Comifuro

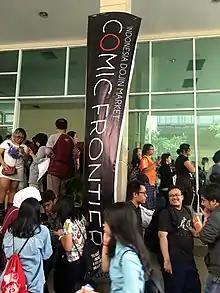
Comic Frontier 9 entrance

The convention was founded by several students from the University of Indonesia, with the first convention held in 2012. It was then called Comic Frontier Akipa x Gelar Jepang and 35 circles participated.